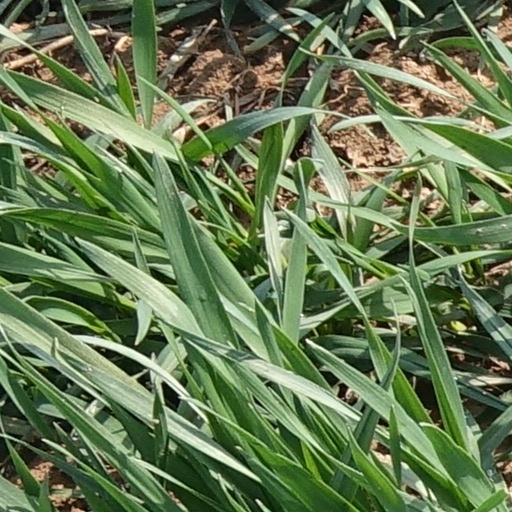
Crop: wheat